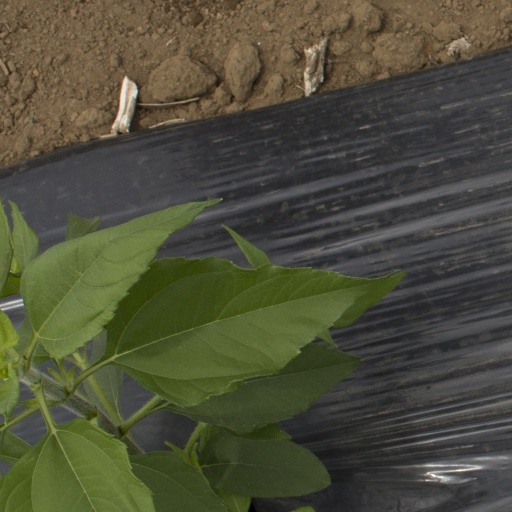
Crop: Jerusalem artichoke